Matlock, Derbyshire

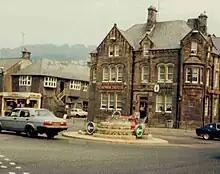
The Crown Hotel, left the "Ballroom" in 1980

In the centre of the park is the Victorian bandstand, which is used regularly in the summer months by local brass bands and for events such as the annual Matlock Victorian Christmas Weekend, held on the first weekend of December. Beside the bandstand is a footbridge over the Derwent that has markings indicating the height of several floods that hit the town in the 1960s and 1970s. The café, on the opposite side of the bandstand, has similar markings for other floods.